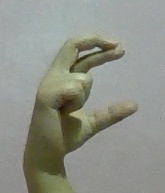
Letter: thal